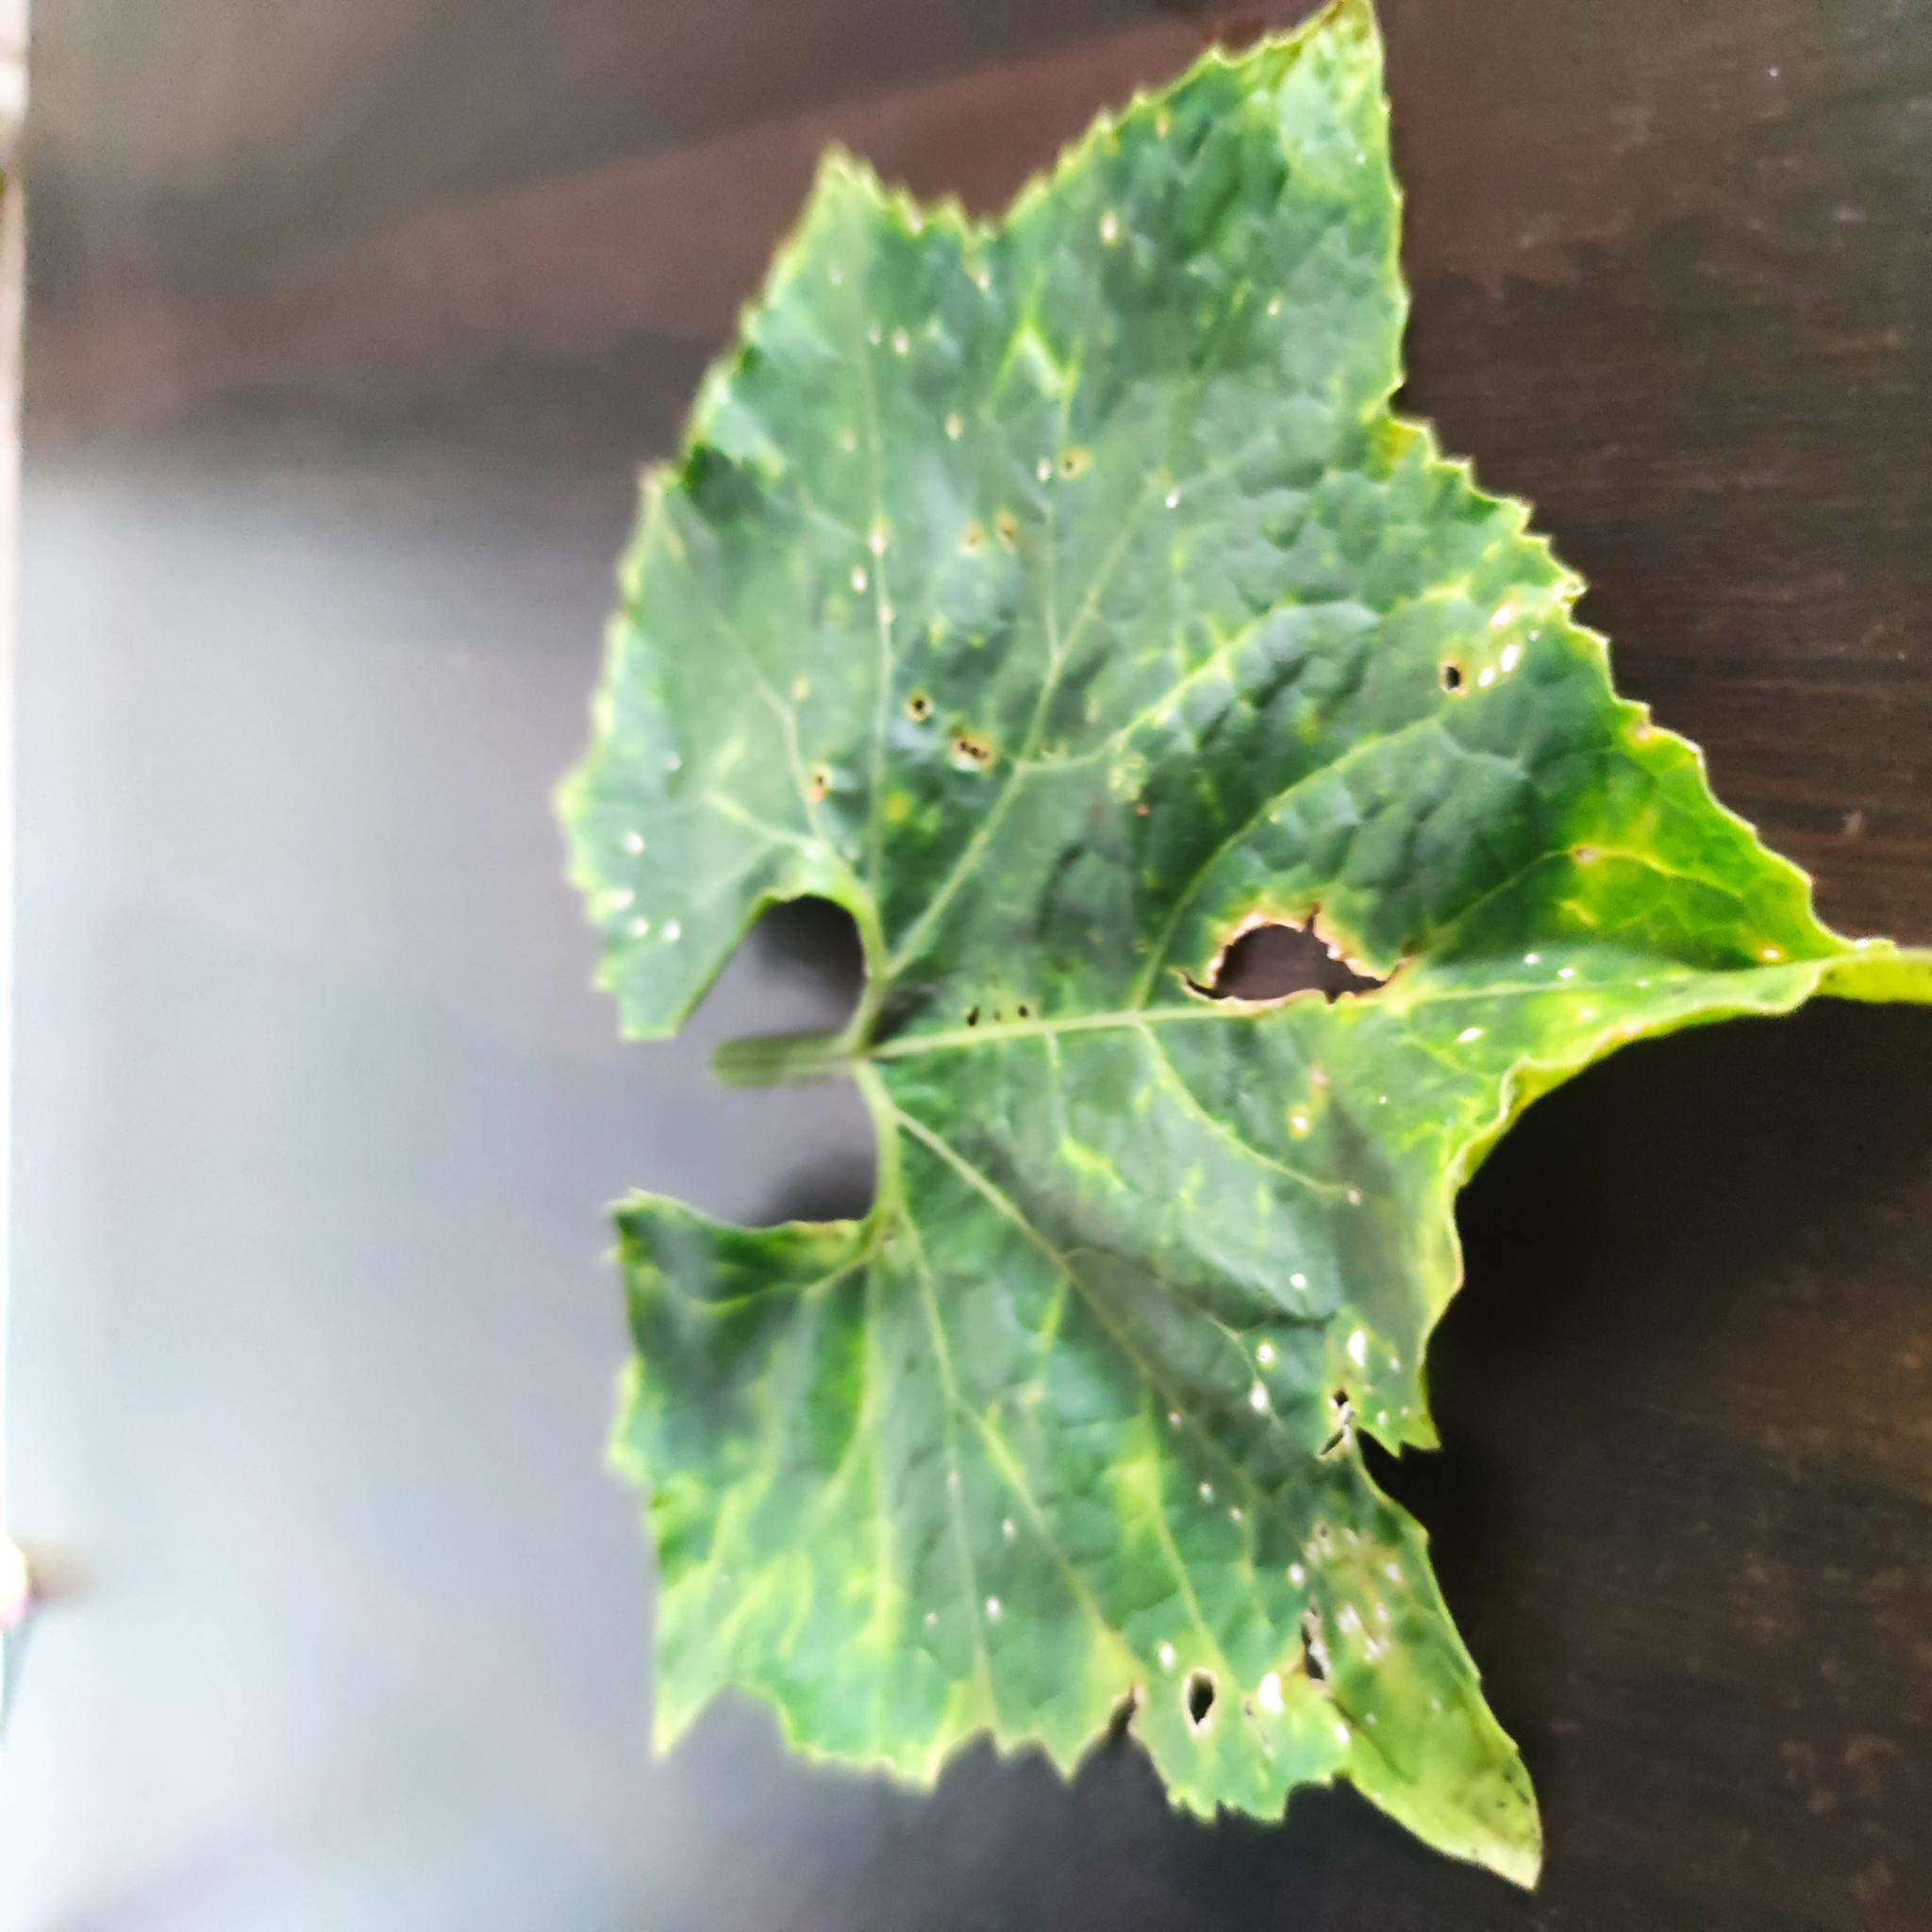
Label: Downy mildew